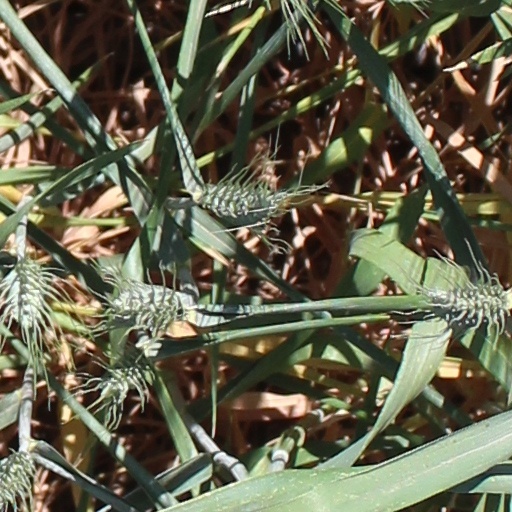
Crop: wheat